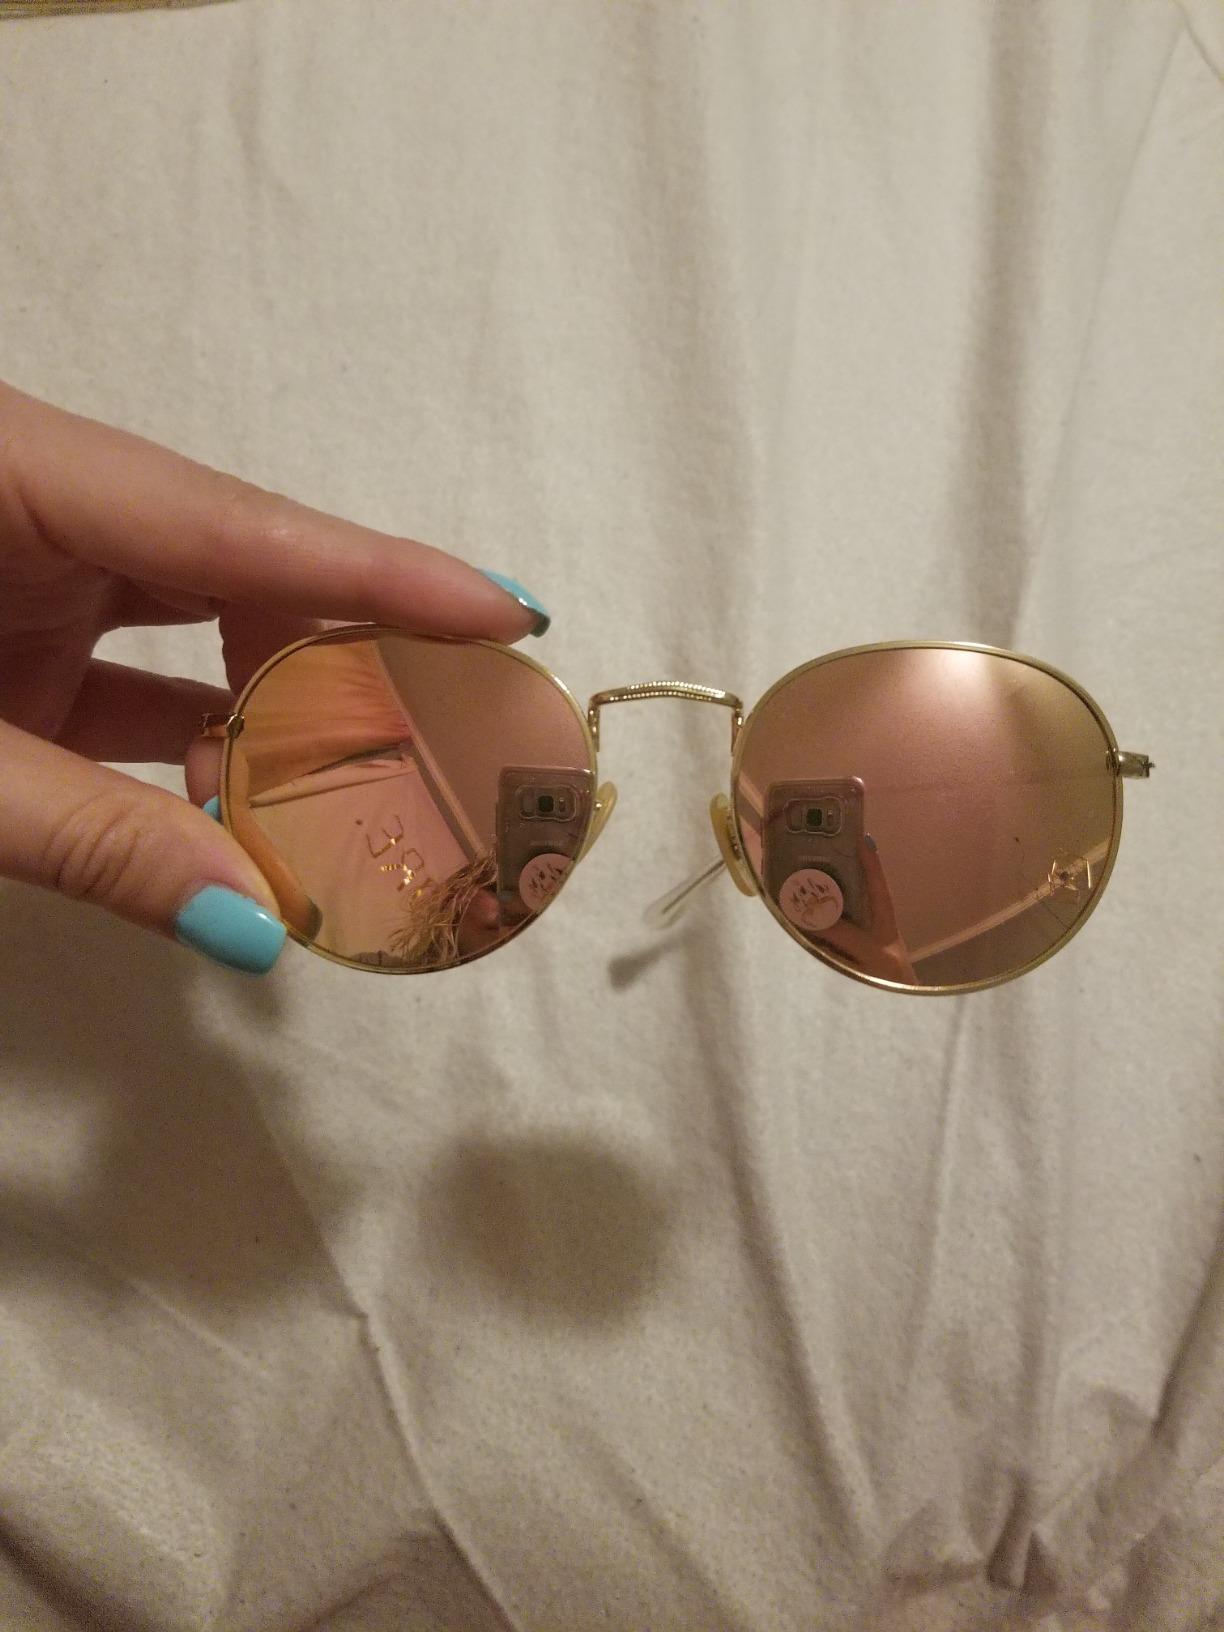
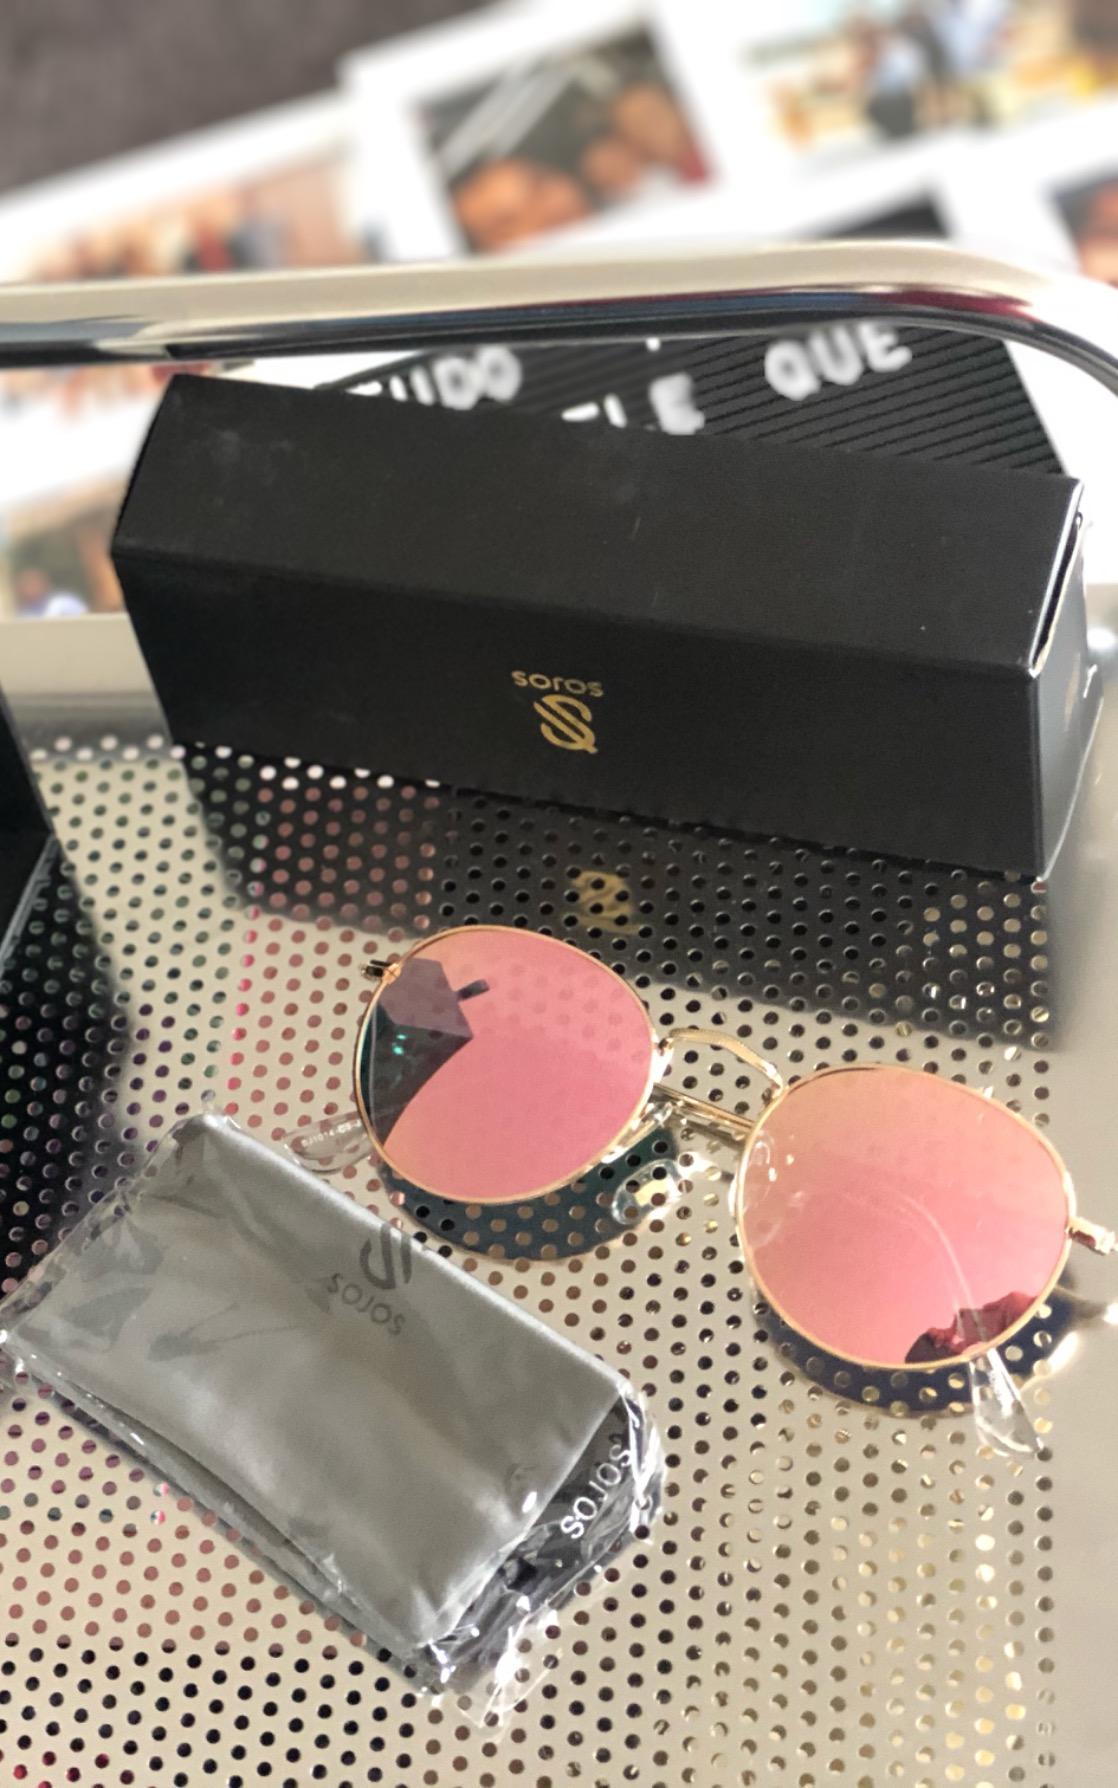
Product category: accessories_sunglasses
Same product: yes